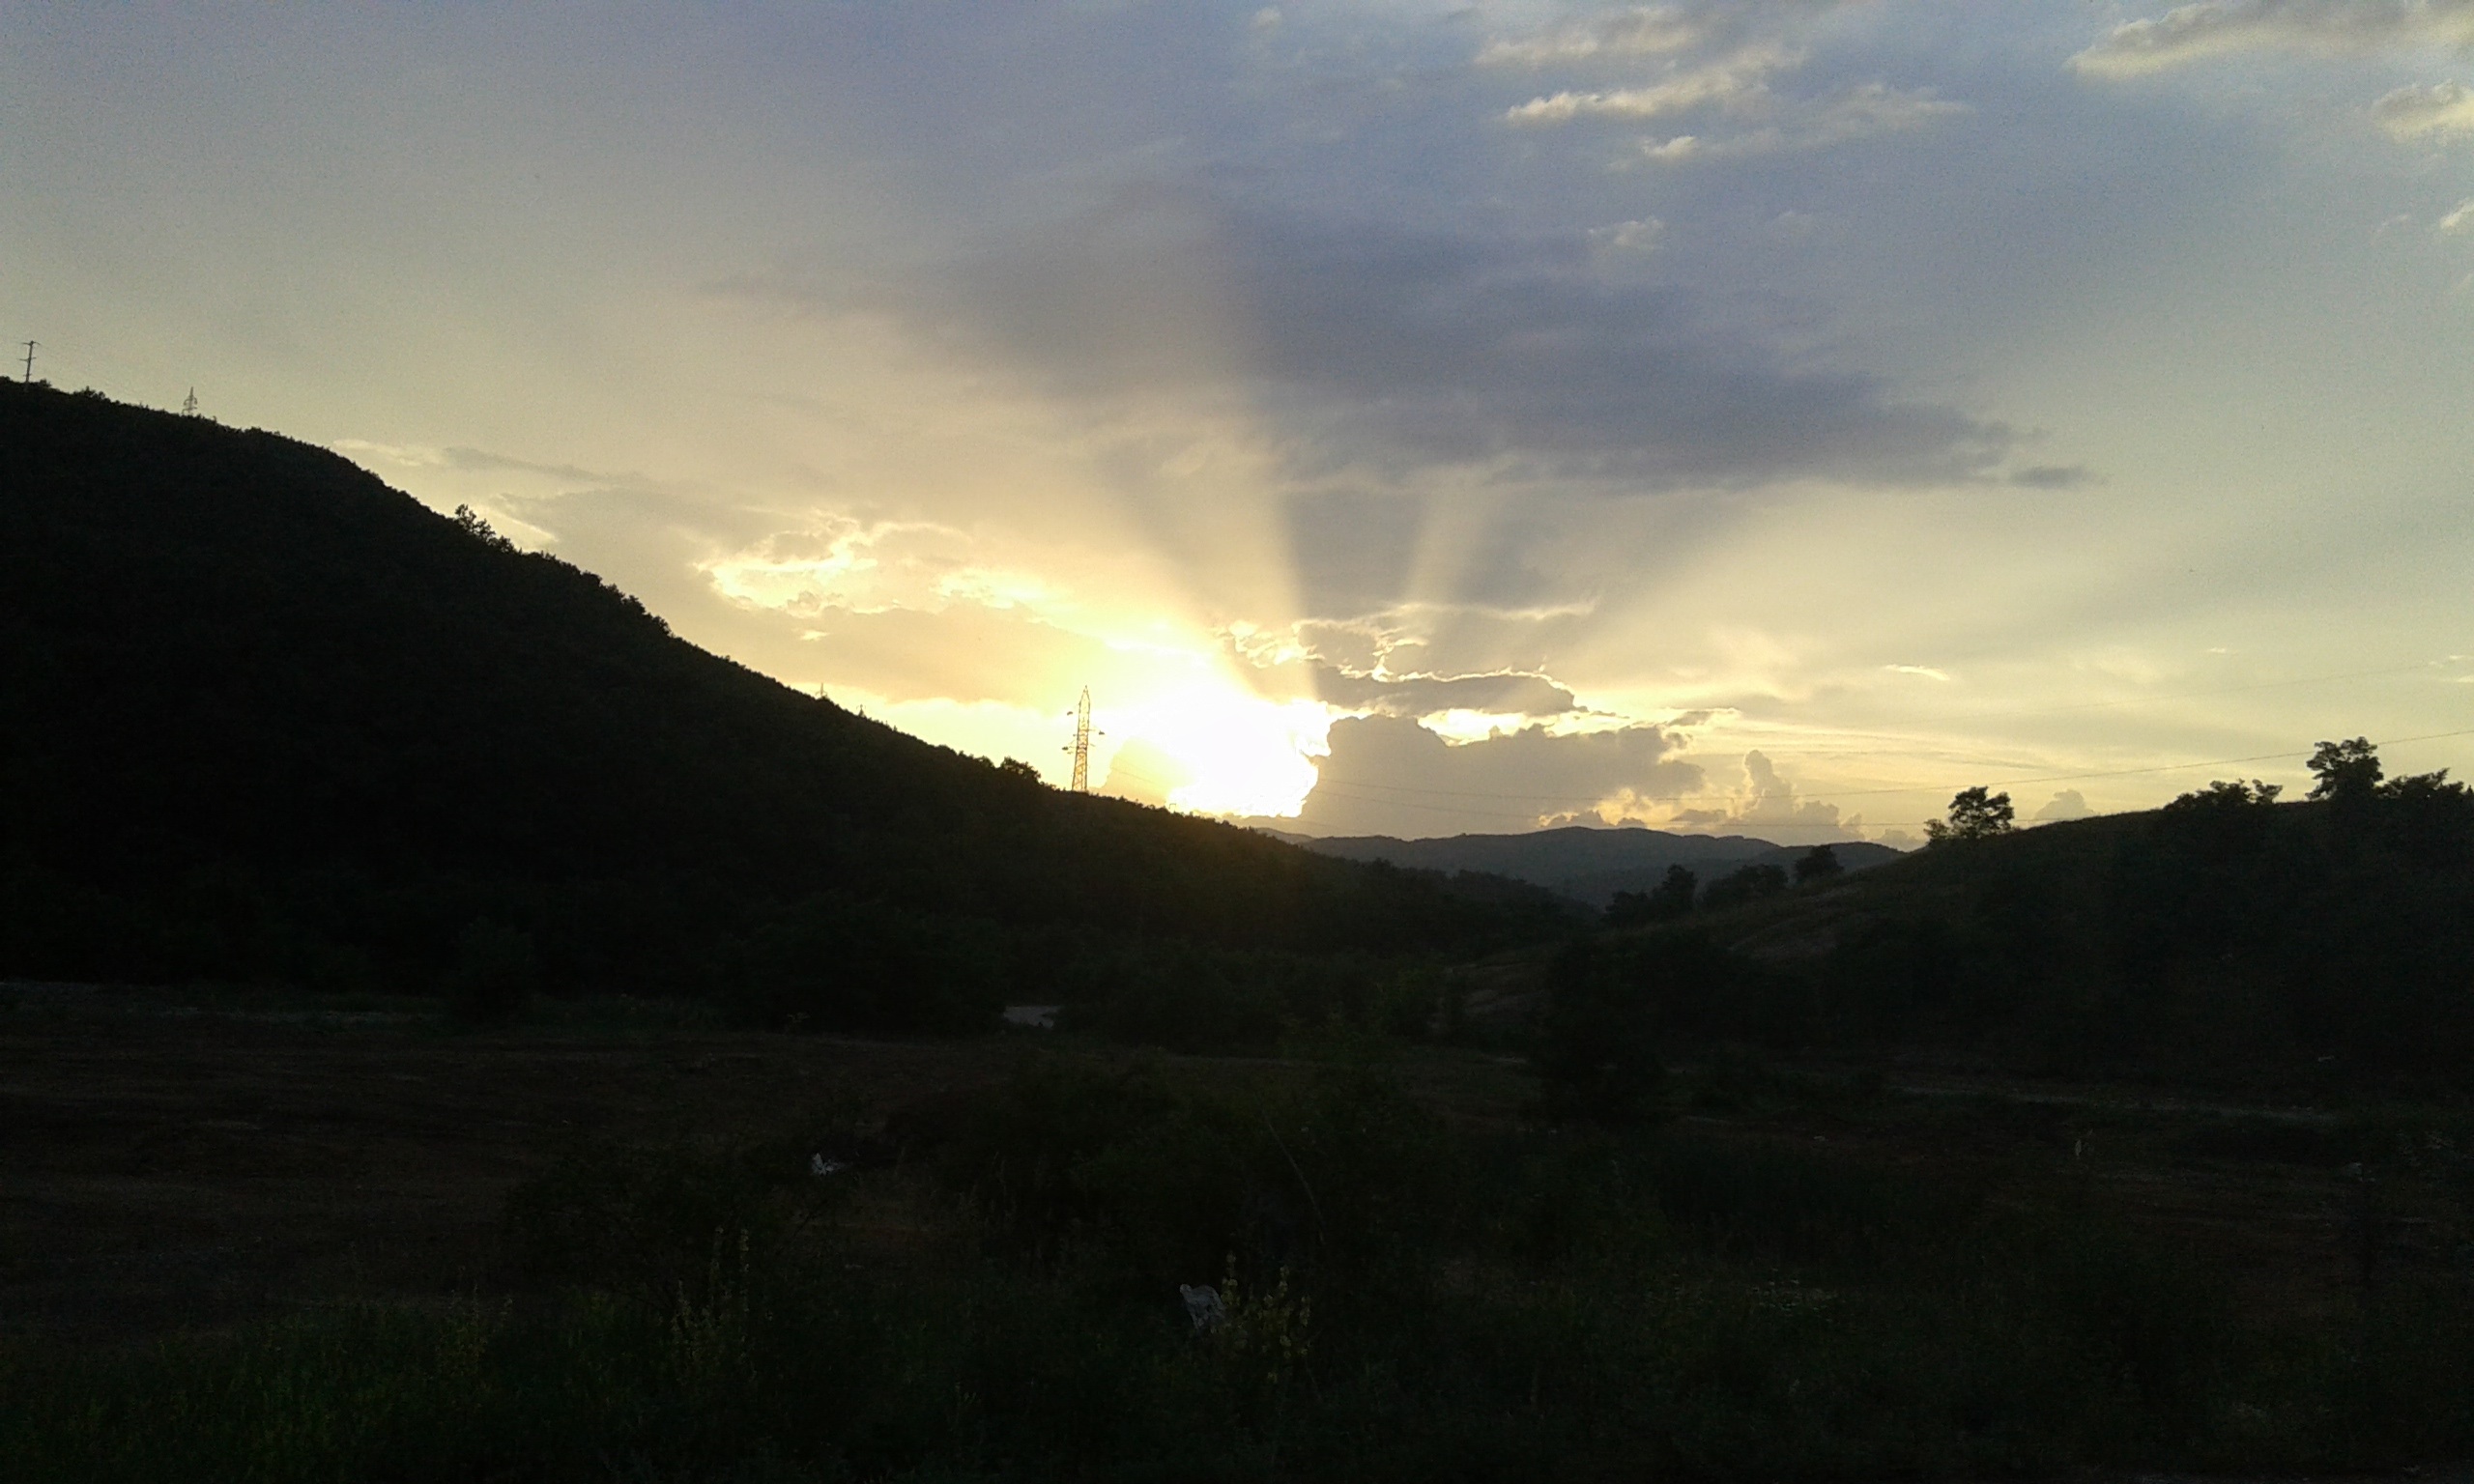
nature, mountain, light, cloud, sky, sun, sunrise, sunset, sunlight, morning, hill, dawn, dusk, evening, weather, rural area, meteorological phenomenon, atmospheric phenomenon, mountainous landforms